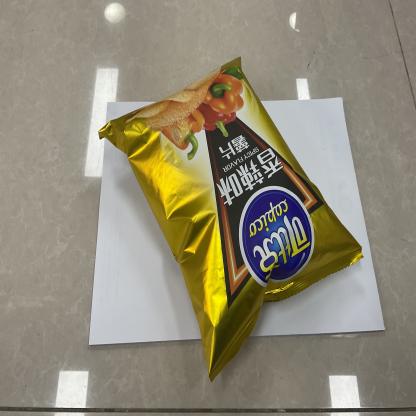
Label: plastics